Carillon Historical Park

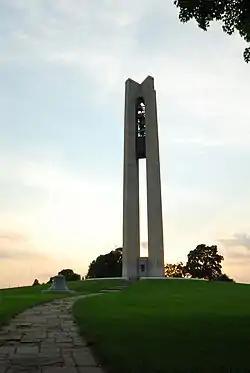
Deeds Carillon at dusk

Carillon Historical Park is a 65-acre (26.3 ha) park and museum in Dayton, Ohio, which contains historic buildings and exhibits concerning the history of technology and the history of Dayton and its residents from 1796 to the present. As a part of the University of Dayton, the historical elements of the park were the brainchild of Colonel Edward Deeds. The major sections include settlement, transportation, invention, and industry. The park also contains the Carillon Park Railroad, a gauge miniature railway.